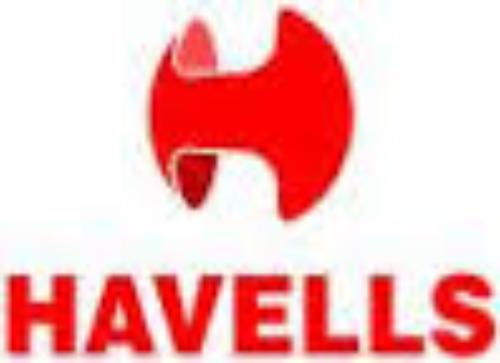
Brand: Havells
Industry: Others